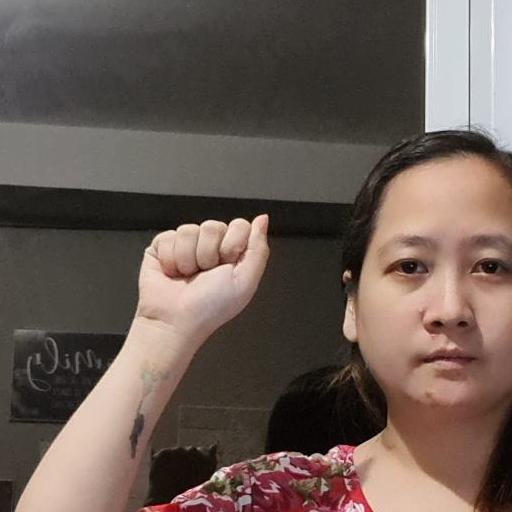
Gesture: fist